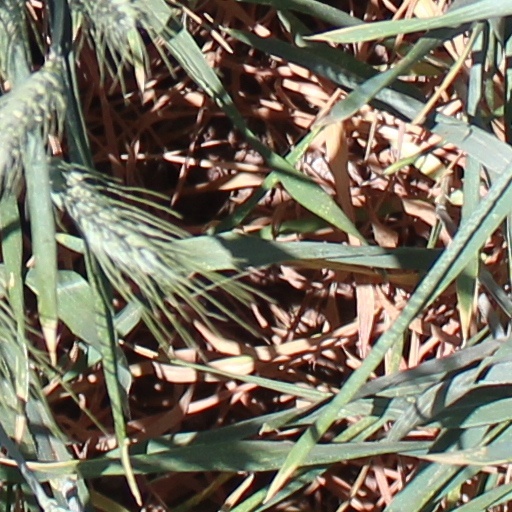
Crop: wheat